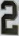
Number: 2